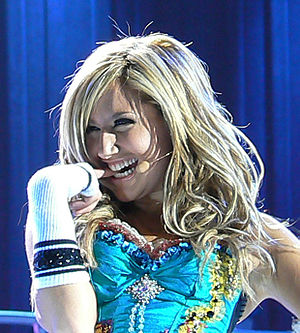
Ashley Tisdale
Ashley på turné i 2007 med High School Musical.
Ashley Michelle Tisdale er en amerikansk skuespillerinde og sangerinde. Hendes mest kendte roller er som Maddie Fitzpatrick i den amerikanske tv-serie Zack og Codys Søde Hotelliv, der vises på Disney Channel, og som Sharpay Evans i High School Musical og dennes efterfølger High School Musical 2 samt film nummer 3 i serien High School Musical 3. Hun har også udgivet et album Headstrong, som udkom i USA 6. februar 2007.